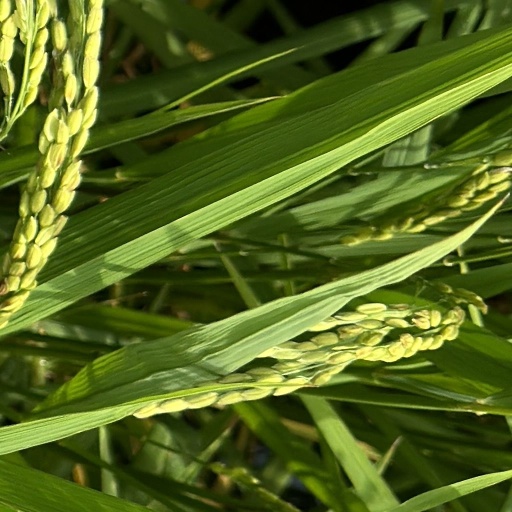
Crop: rice